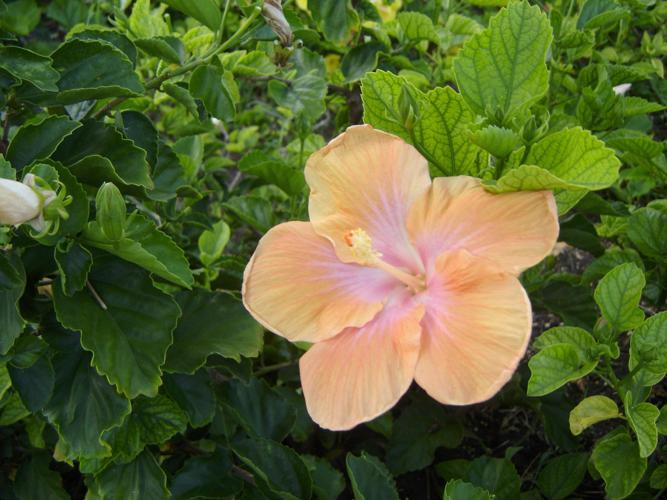
Label: hibiscus